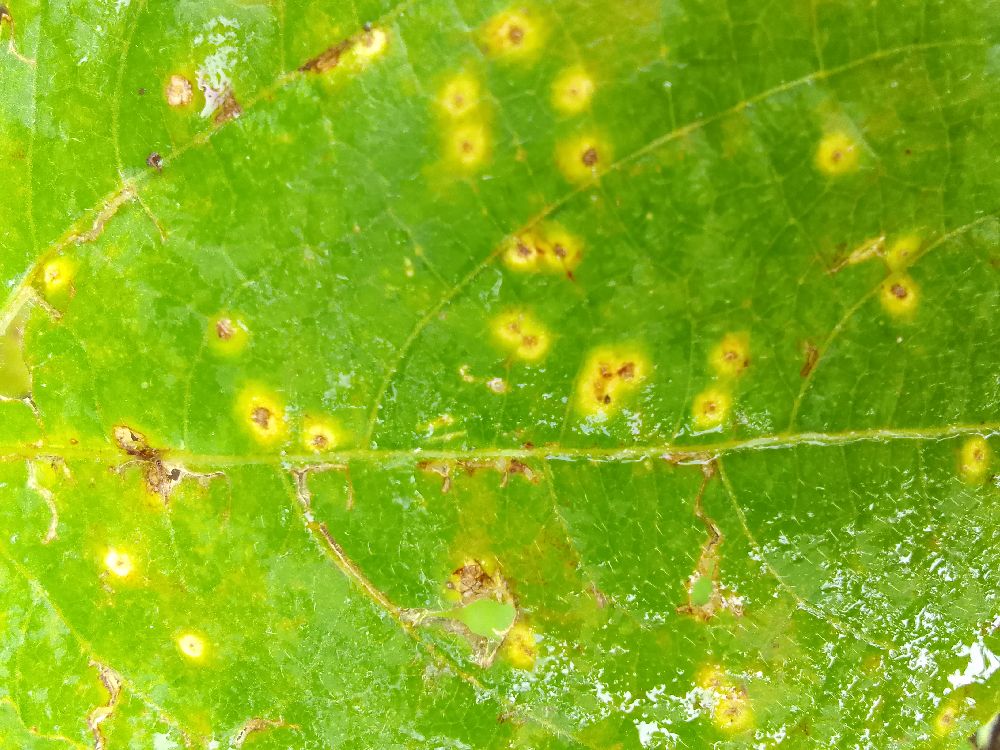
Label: rust